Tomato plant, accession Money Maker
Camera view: bottom (45 deg); turntable rotation: 0 degrees
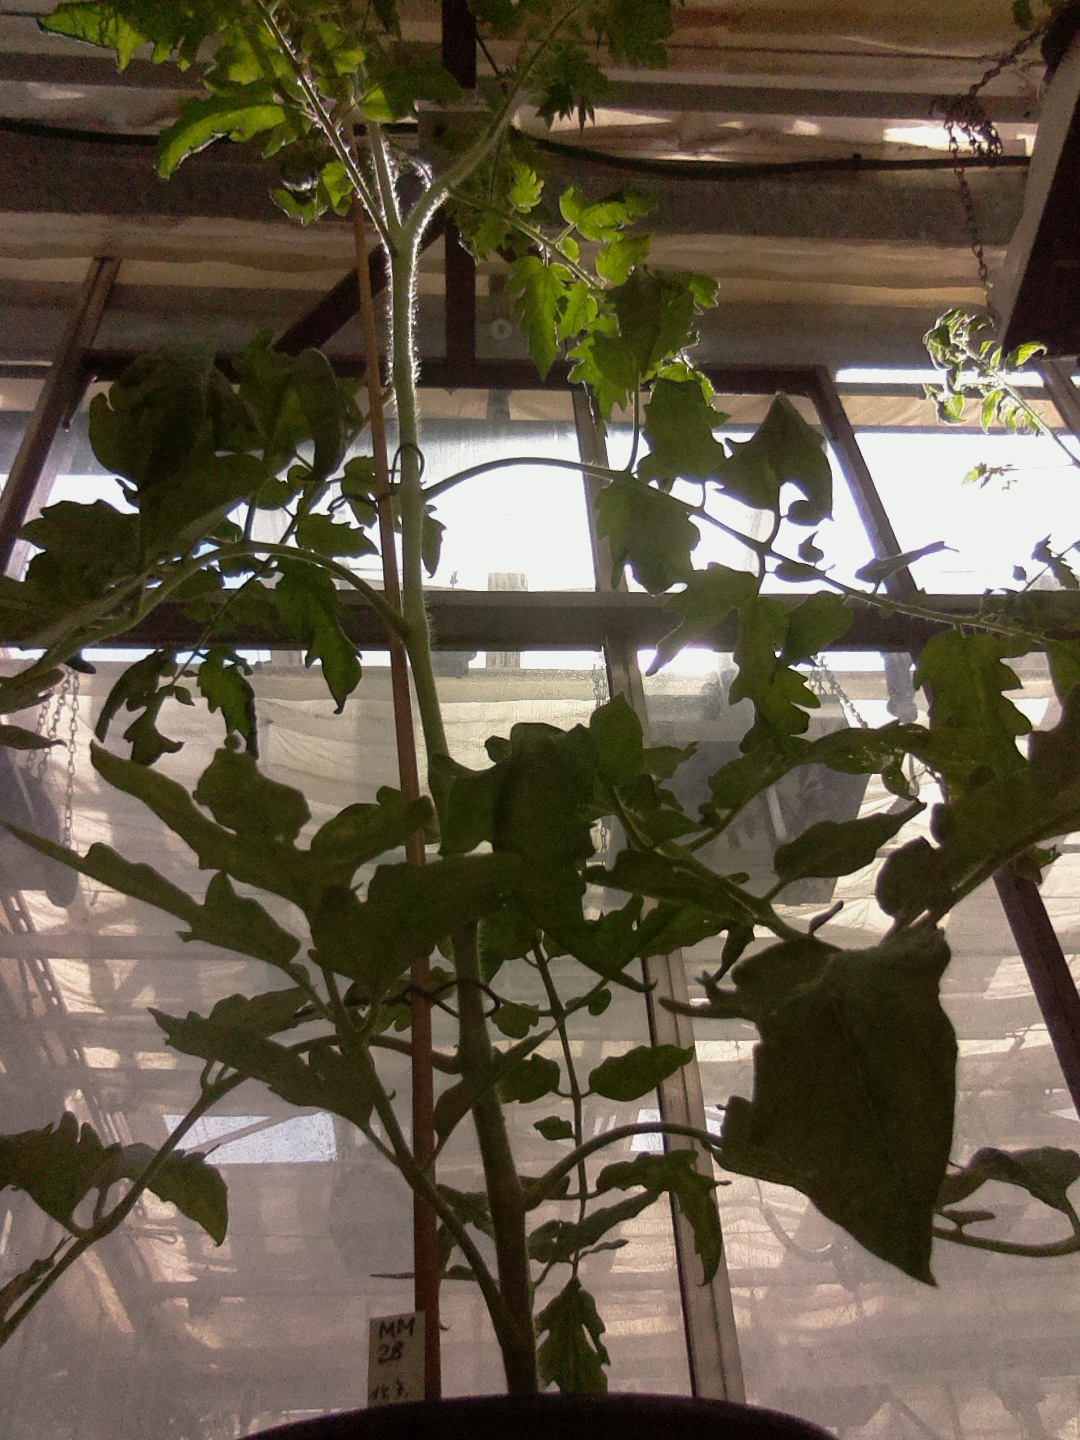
BBCH growth stage 61: 10%-20% of flowers open